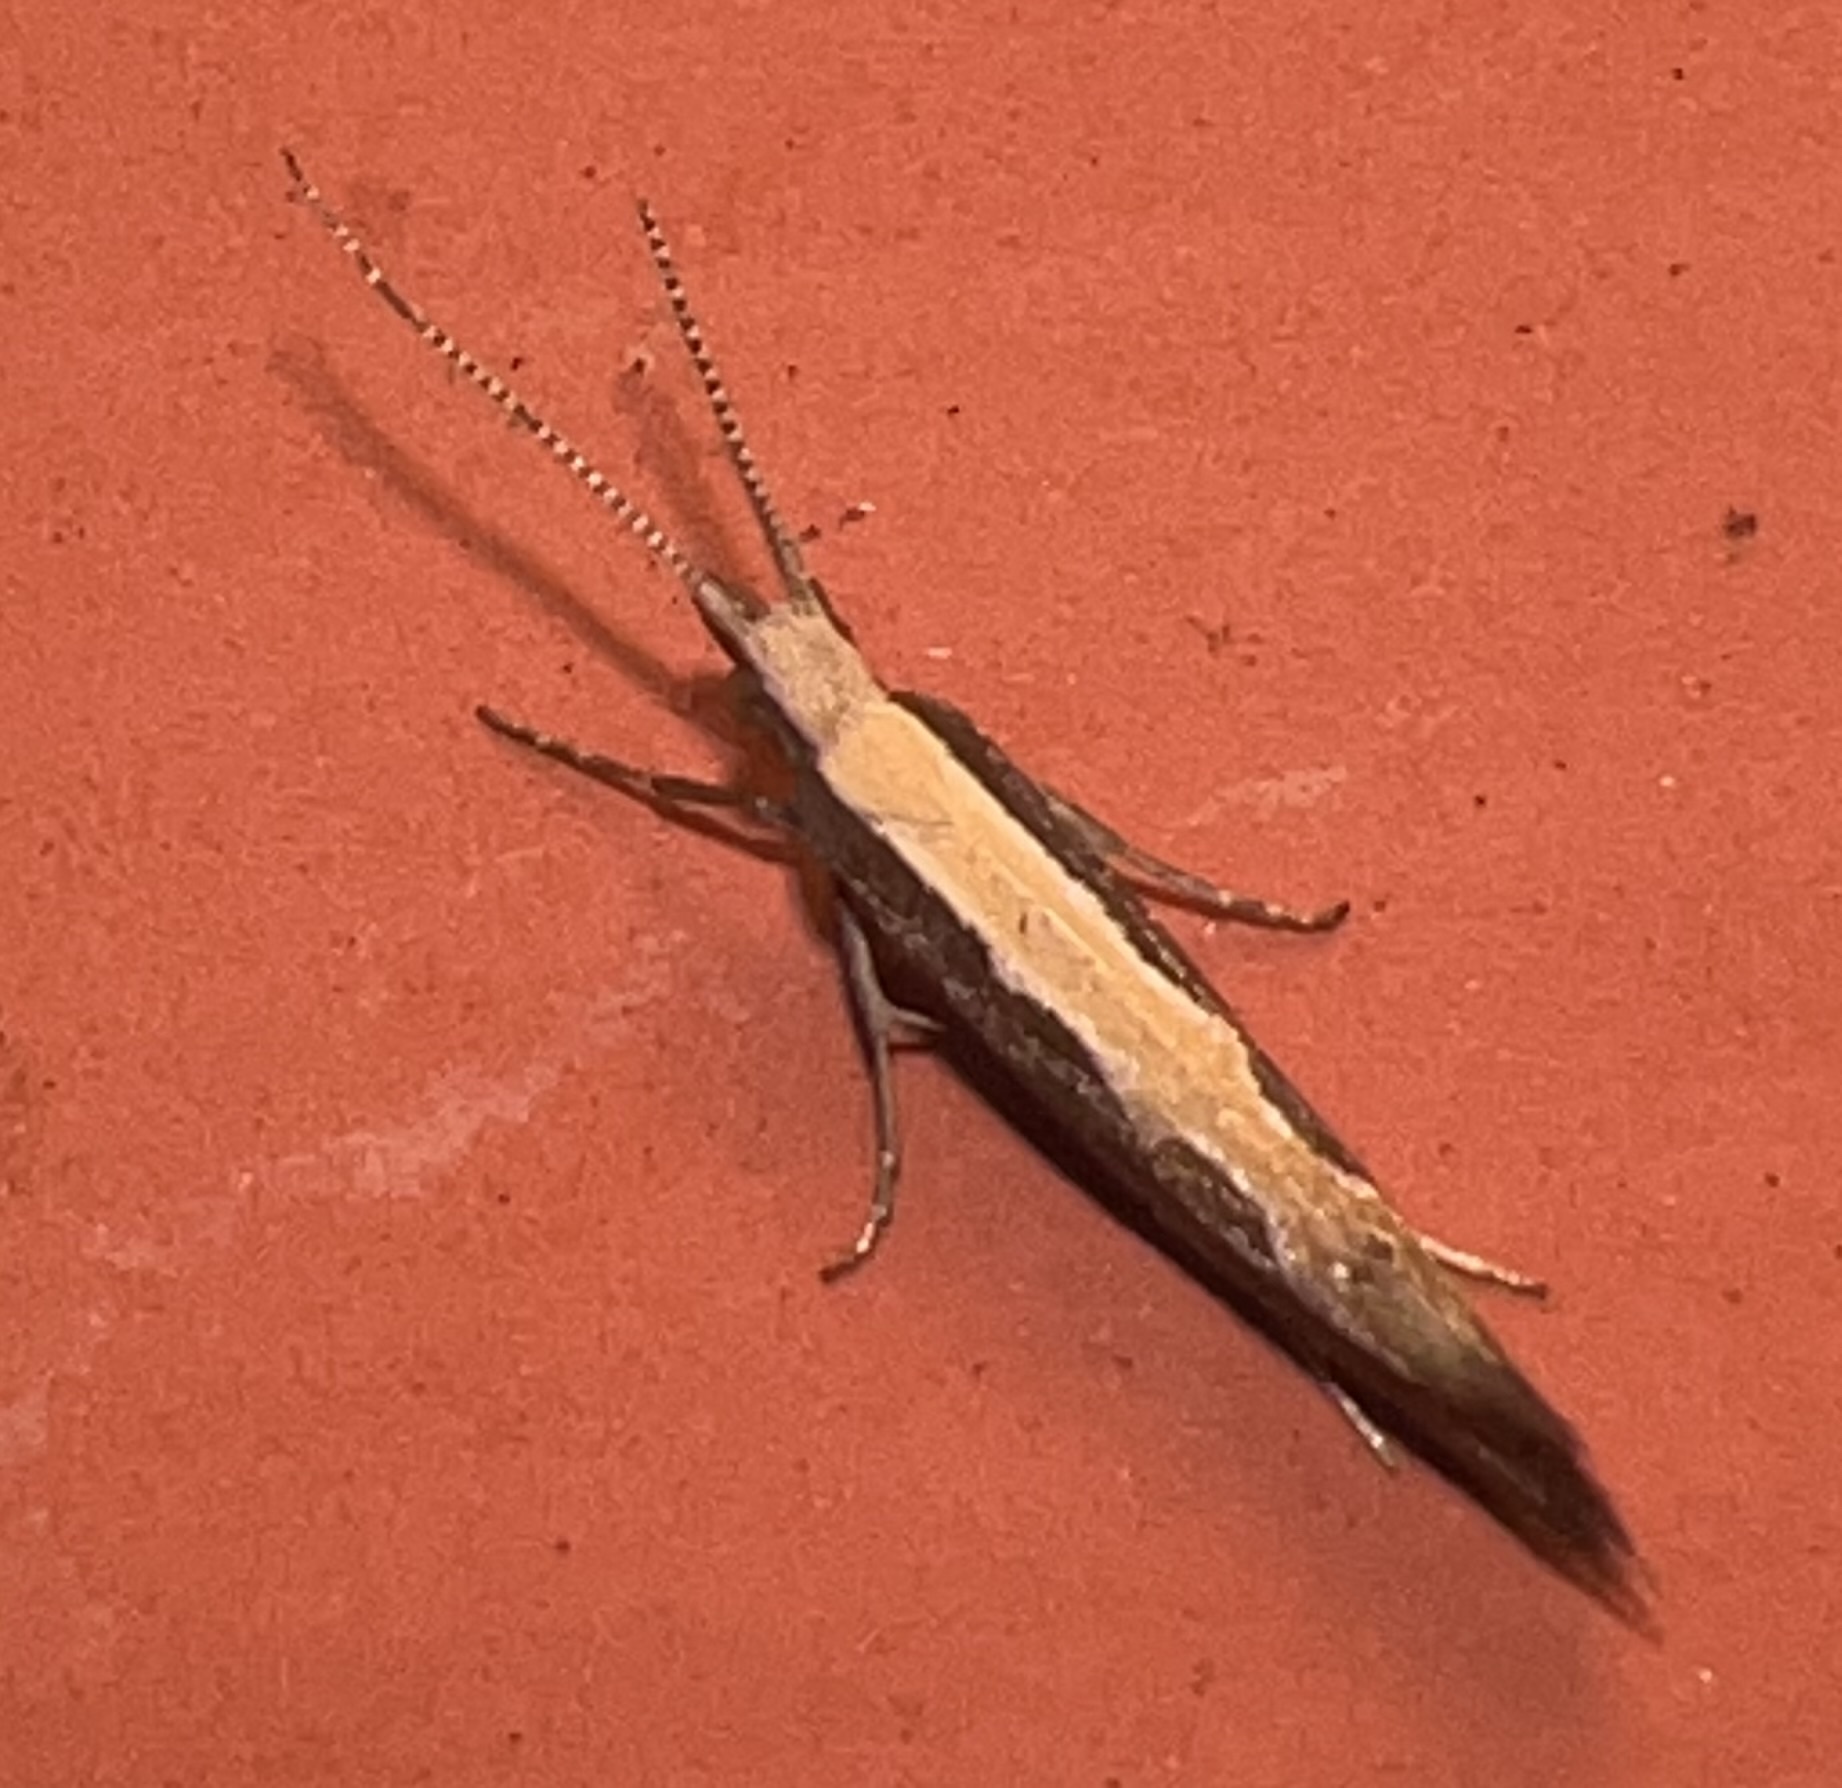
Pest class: diamondback_moth